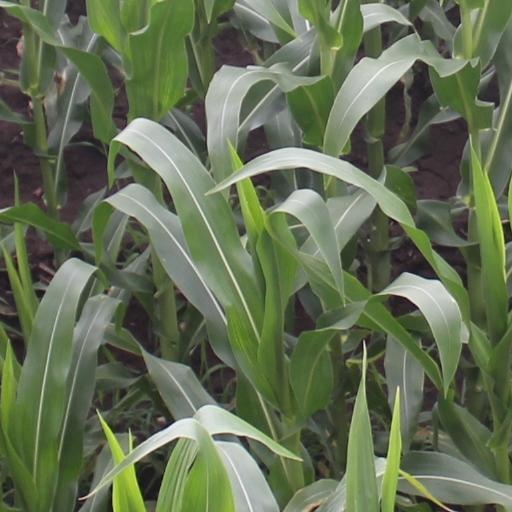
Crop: maize; corn